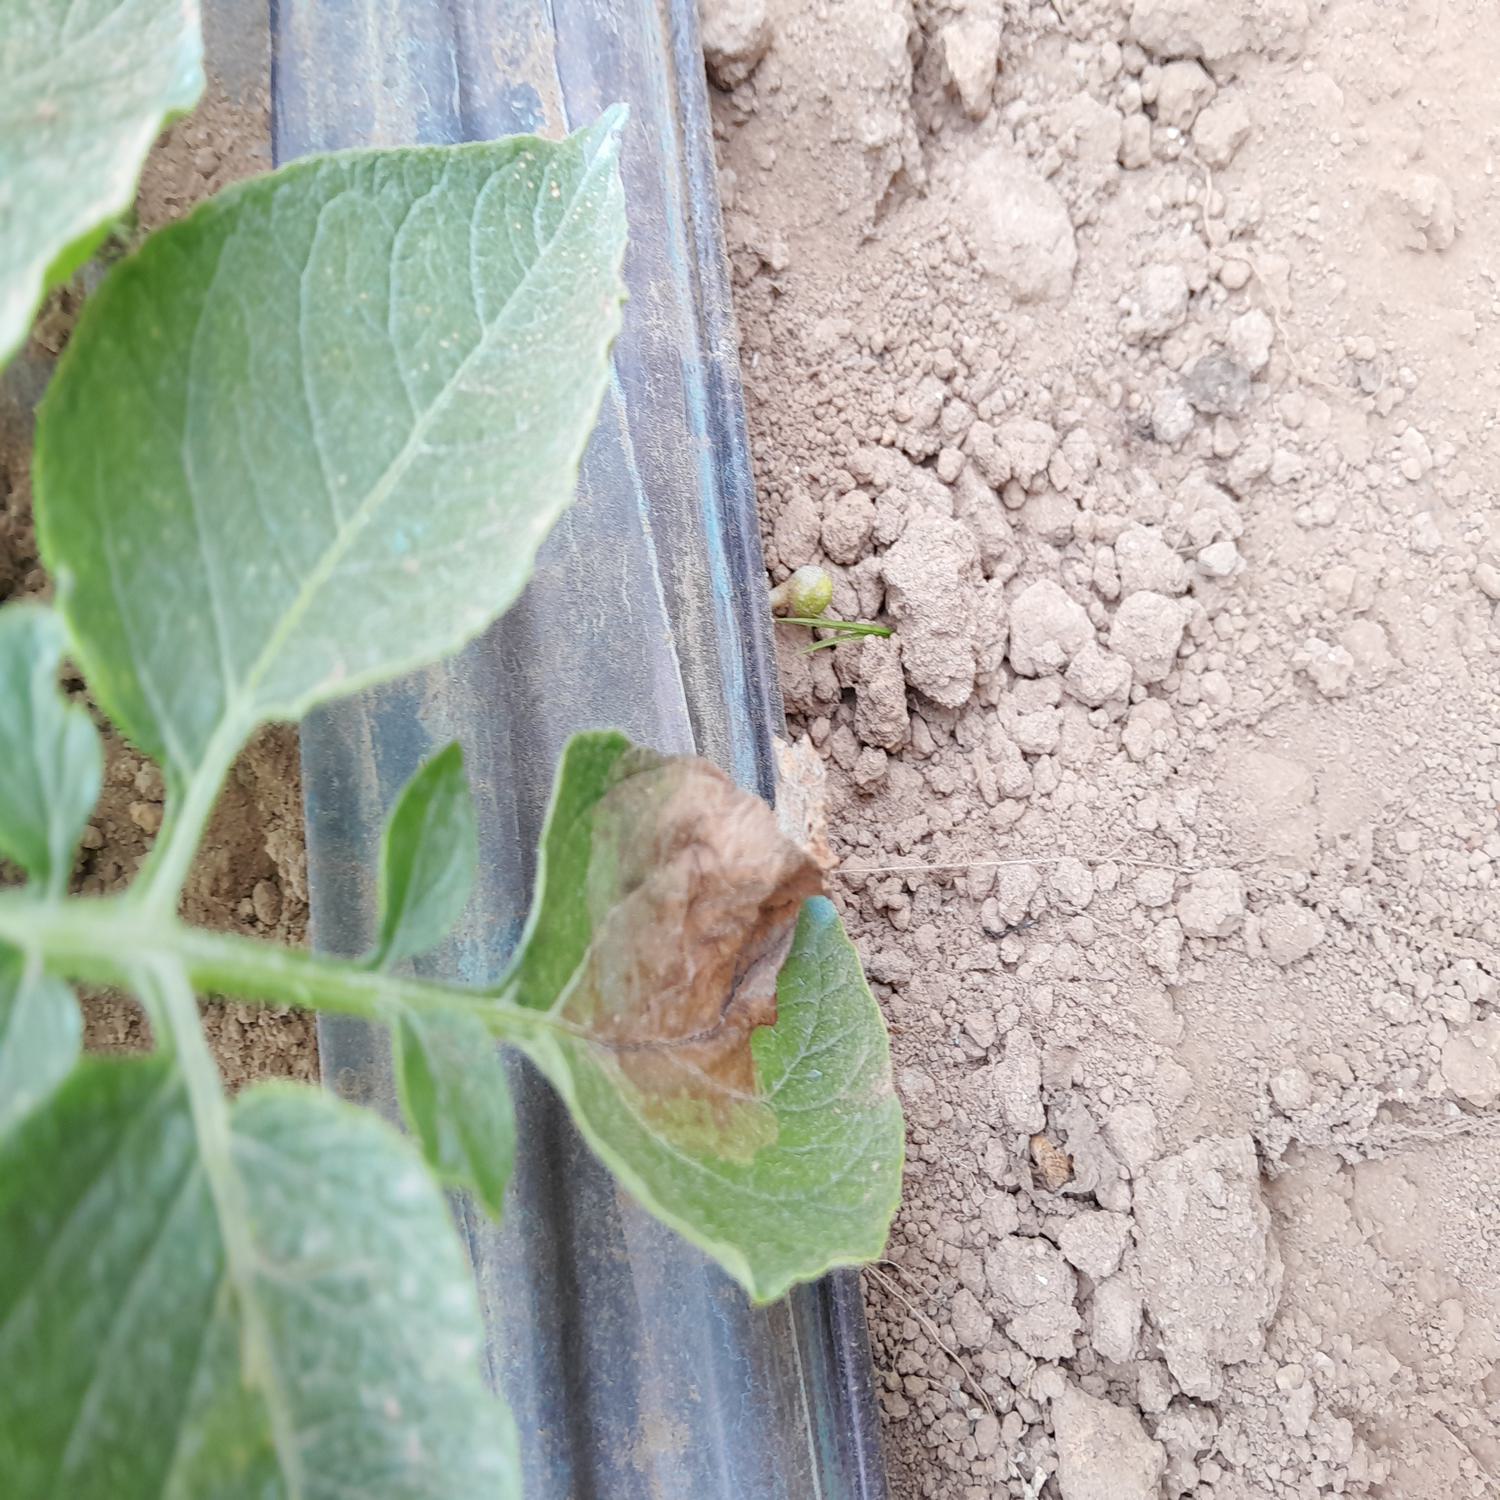
Label: Phytopthora